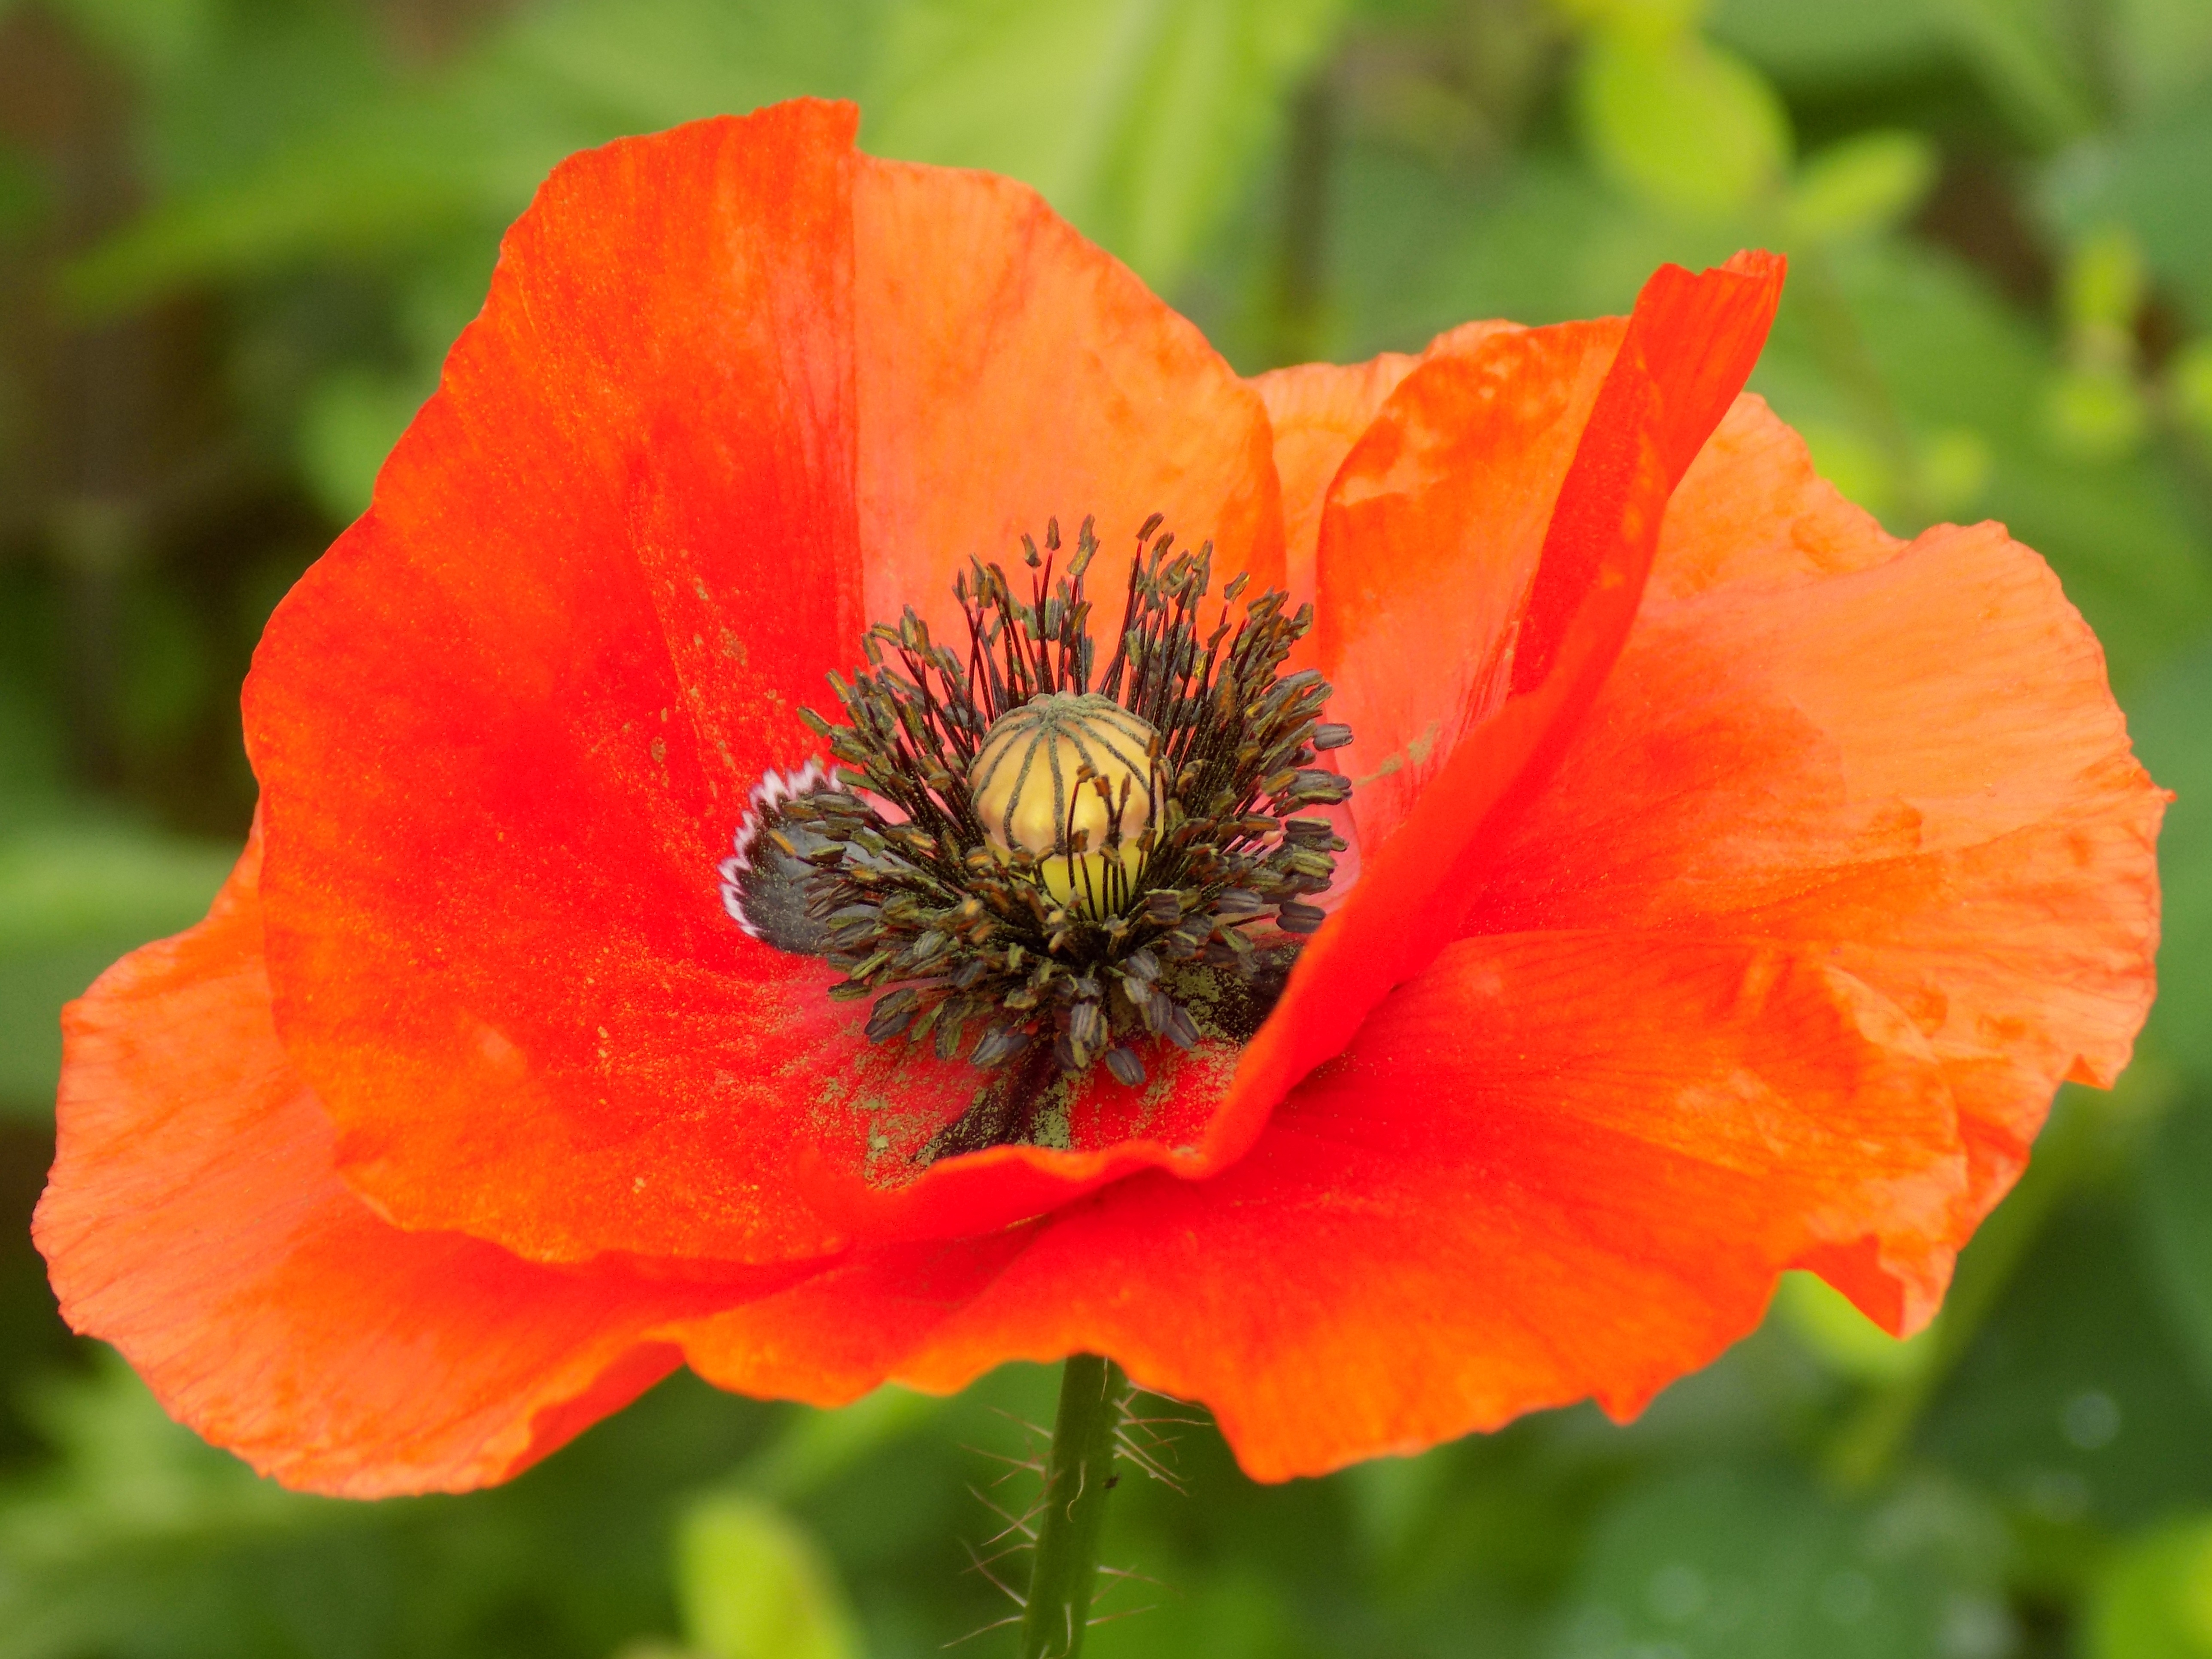
blossom, plant, flower, petal, bloom, red, garden, flora, wildflower, klatschmohn, poppy, coquelicot, macro photography, flowering plant, mohngewaechs, eschscholzia californica, annual plant, land plant, poppy family